Milled coinage

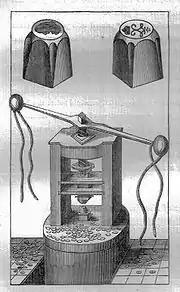
A mill for the production of 'milled' coins with both coin dies illustrated.

In England, a 1560 proclamation of Elizabeth I exchanged old debased coins for new pure coins. The Tower Mint added machinery to its hammering for this "great recoinage". Eloy Mestrelle undertook the technology transfer from France, but when the great recoinage ended, mint authorities found him redundant and in 1578 he was hanged for counterfeiting. In 1632, Charles I employed another French refugee, Nicholas Briot, to improve coinage standards in both England and Scotland, which had its own coinage until 1707, but the English Civil War ended his machine coinage. Yet another Frenchman, Peter Blondeau, provided machinery for a proposed coinage designed by Thomas Simon with Oliver Cromwell's portrait. The restoration of 1660 ended that, but in 1662 Charles II recalled Blondeau to establish a permanent machine-made coinage. He employed a secret process for placing lettering or other designs on the edges of coins. The inscription chosen for the edge—DECVS ET TVTAMEN, meaning an ornament and a safeguard—refers to the protection against clipping which the lettered edge provided. In accordance with Gresham's law, however, the inferior hammered coins limited the circulation of his coins until the hammered coins were demonetized in 1695.